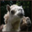
Label: camel